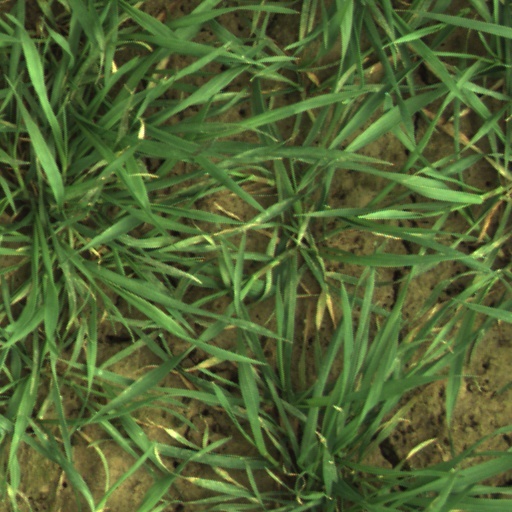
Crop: wheat